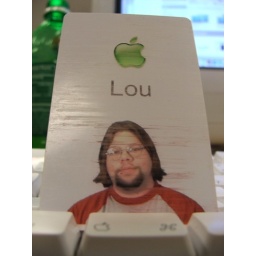
My badge all scratched to hell from fidgeting with it in the badge sleeve, sitting on my keyboard at work.